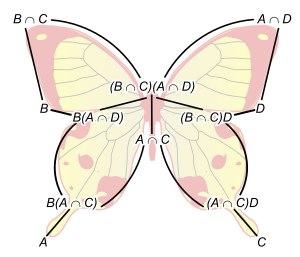
En algèbre, le lemme de Zassenhaus, ou lemme du papillon, est un résultat technique sur le treillis des sous-groupes d'un groupe, qui permet de démontrer le lemme de raffinement de Schreier, selon lequel deux suites de composition d'un groupe donné possèdent toujours un raffinement commun.